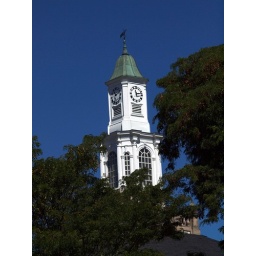
Trees in the academic quadrangle framed the clock tower on top of Gignilliat very nicely.